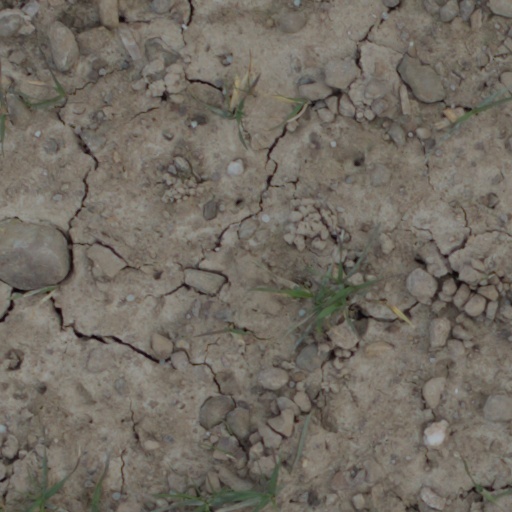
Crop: wheat